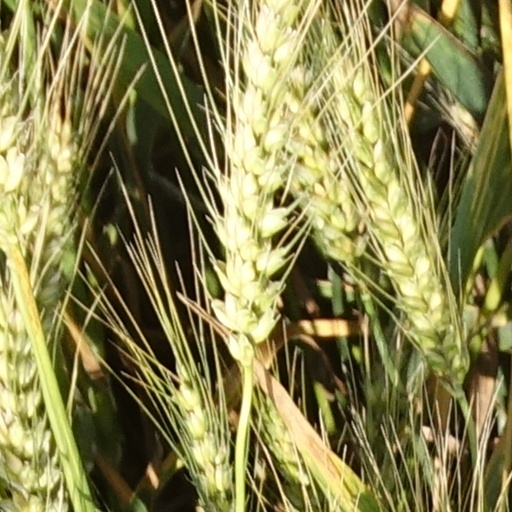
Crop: wheat